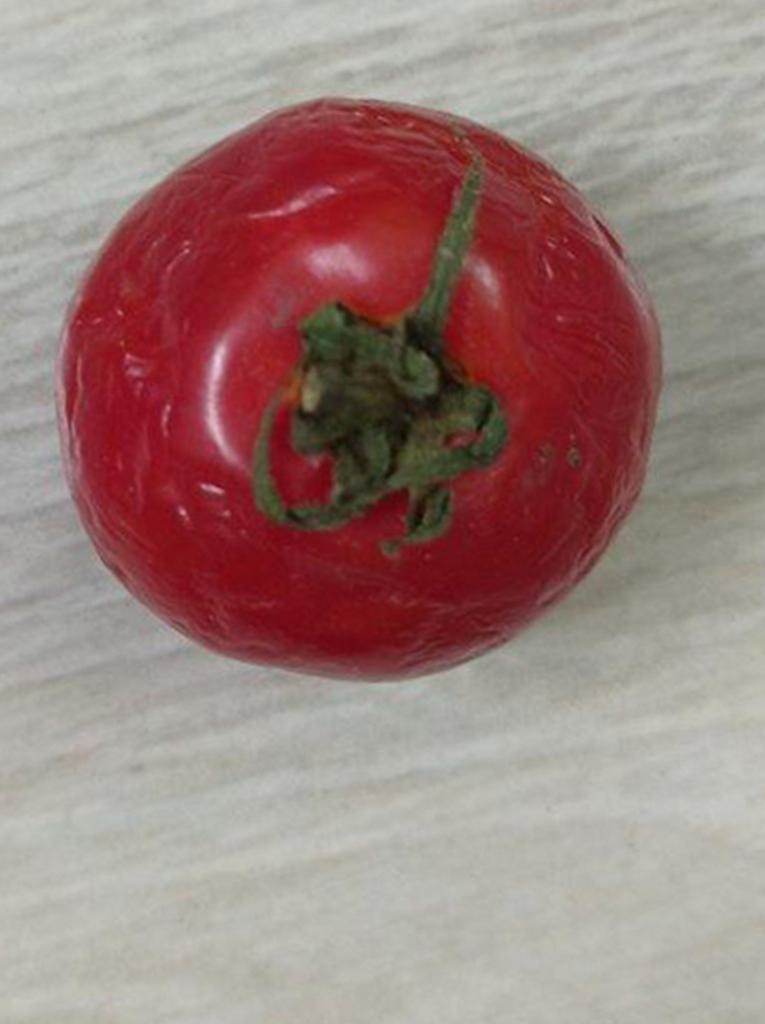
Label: Rotten